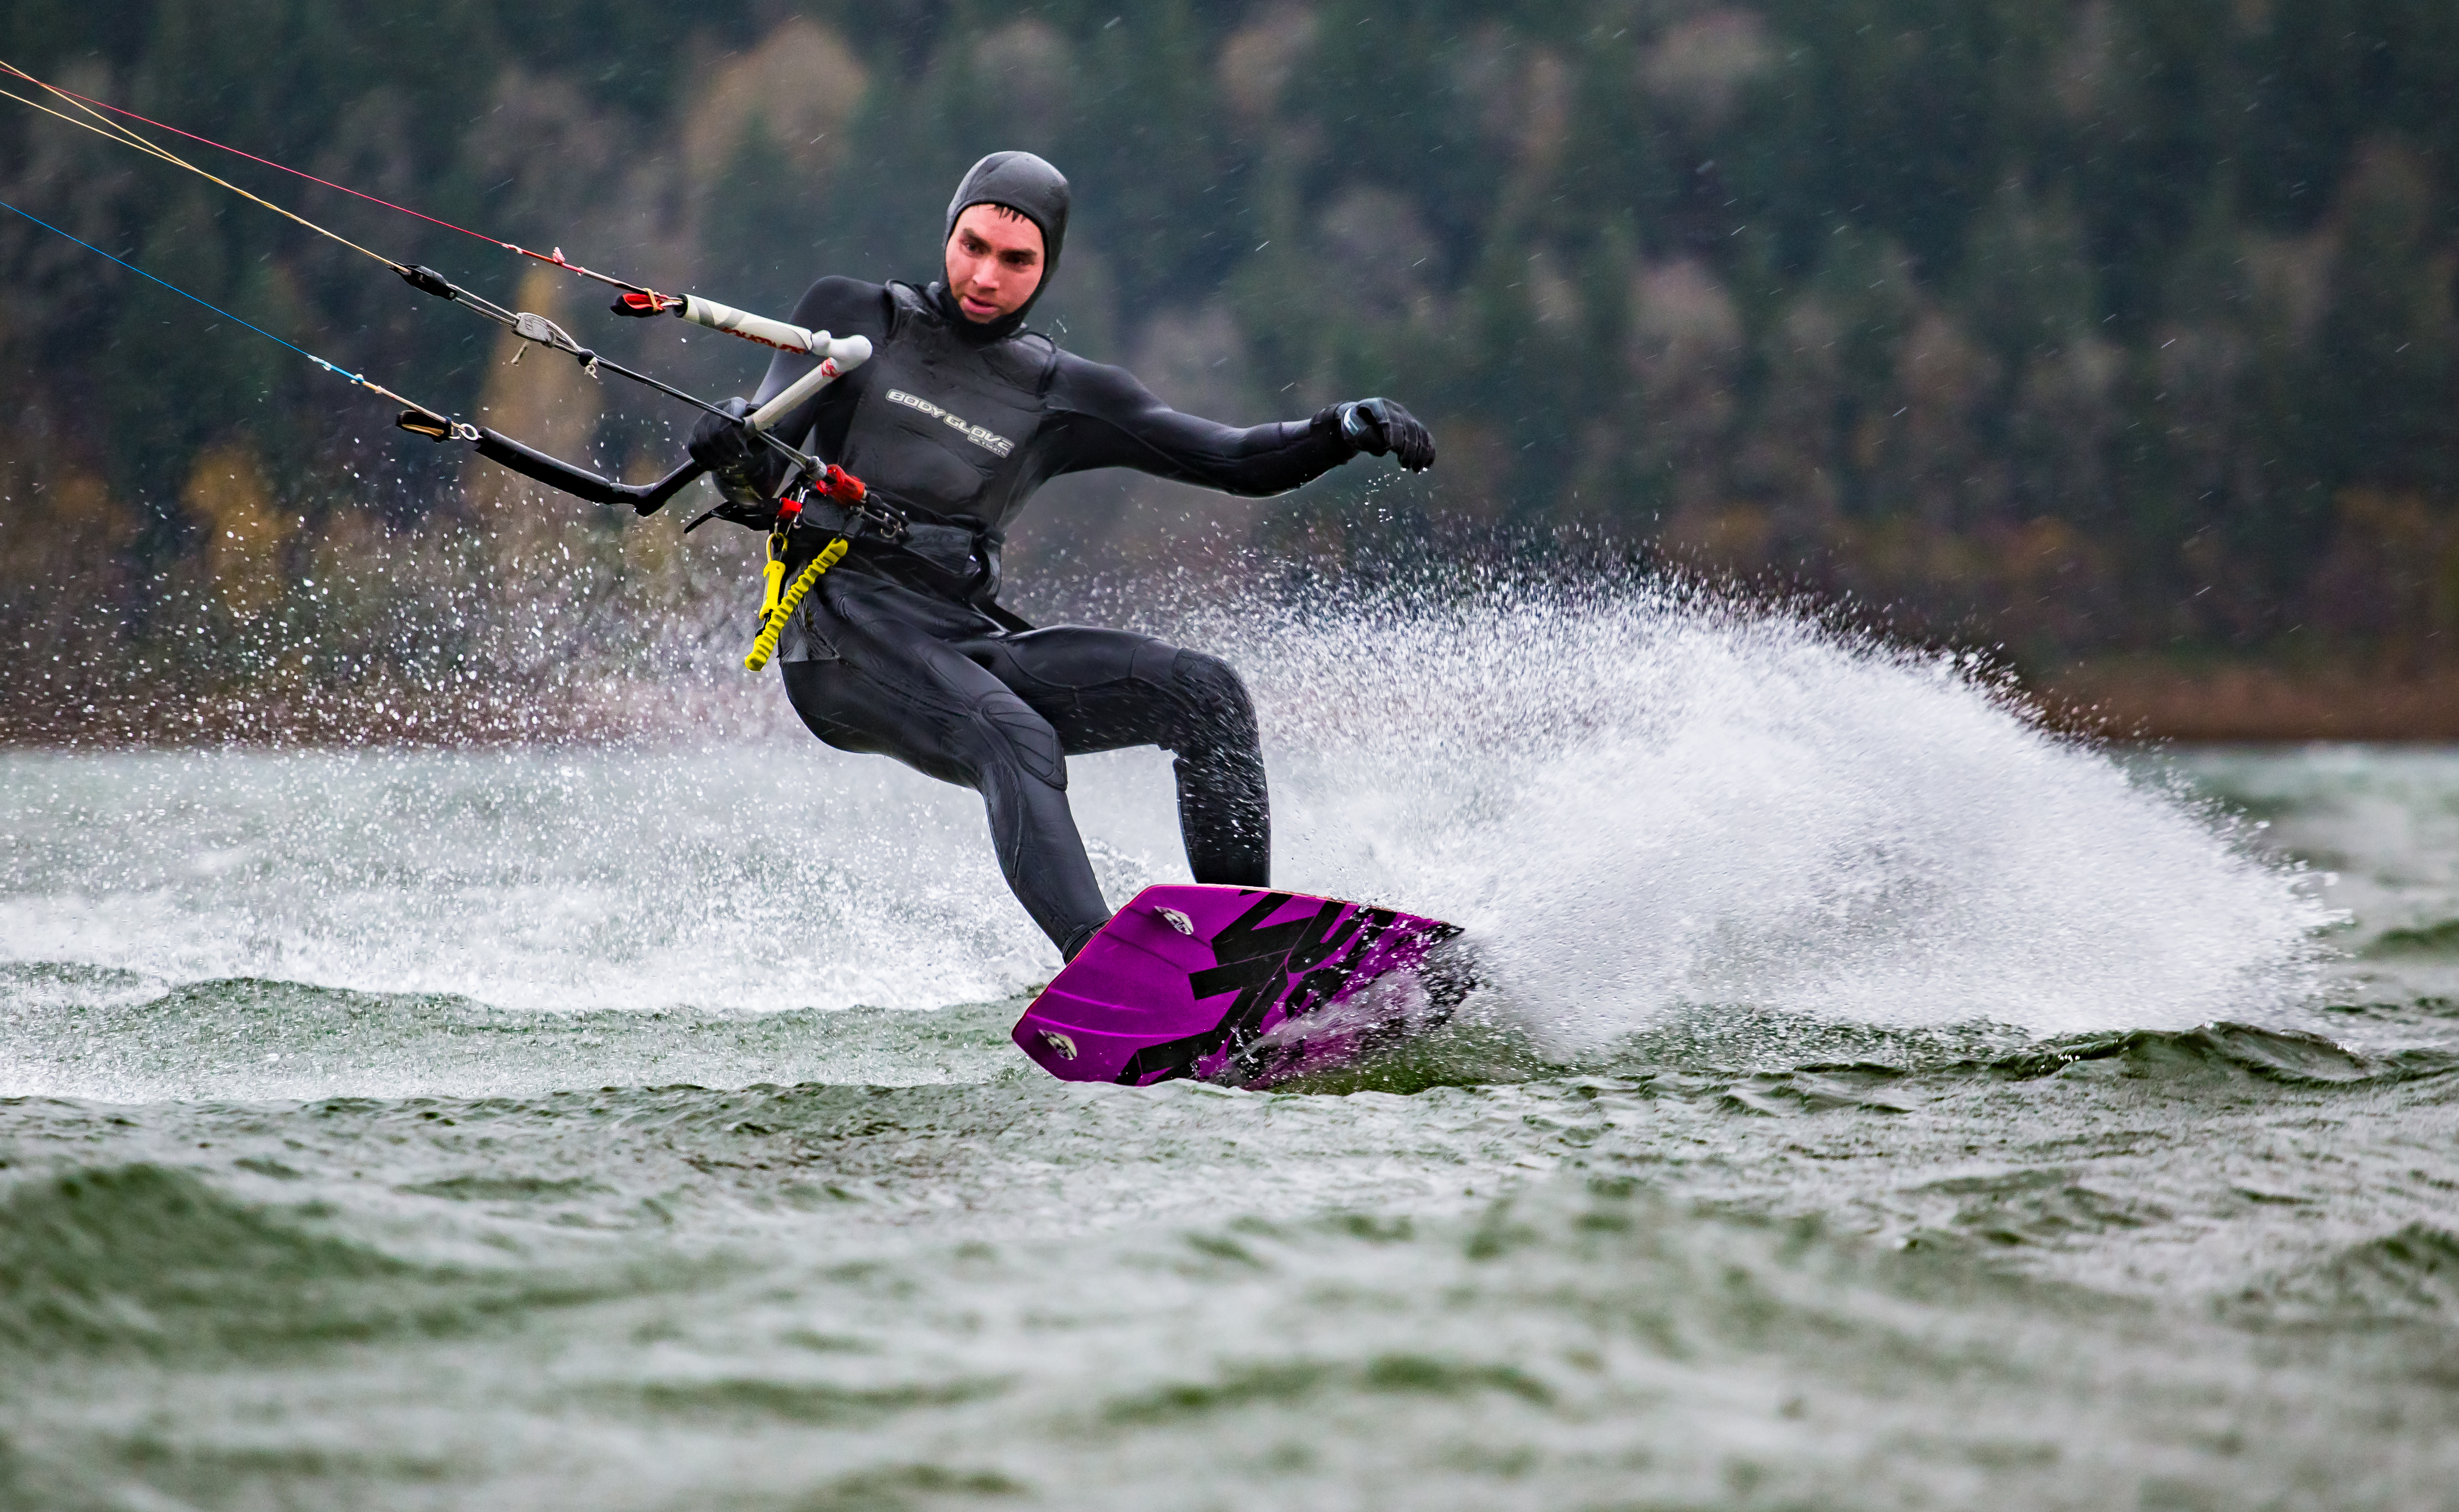
water, sport, rain, wind, surf, kite, sailing, action, storm, extreme sport, toy, wakeboarding, rainy, grey, fun, watersports, sports, cool, epic, kites, kitesurfing, oregon, kiteboarding, piercemartin, slingshot, water sport, waterskiing, windsports, wind wave, boardsport, kite sports, surface water sports, individual sports, towed water sport, slalom skiing